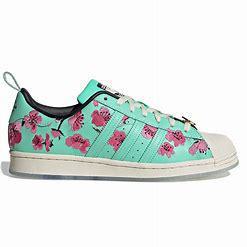
Brand: Adidas
Model: Arizona